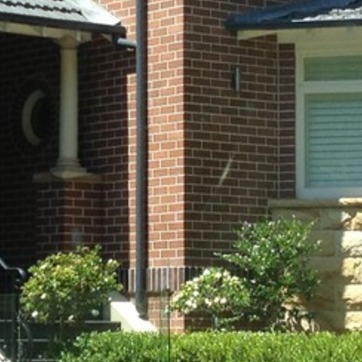
Material: brick